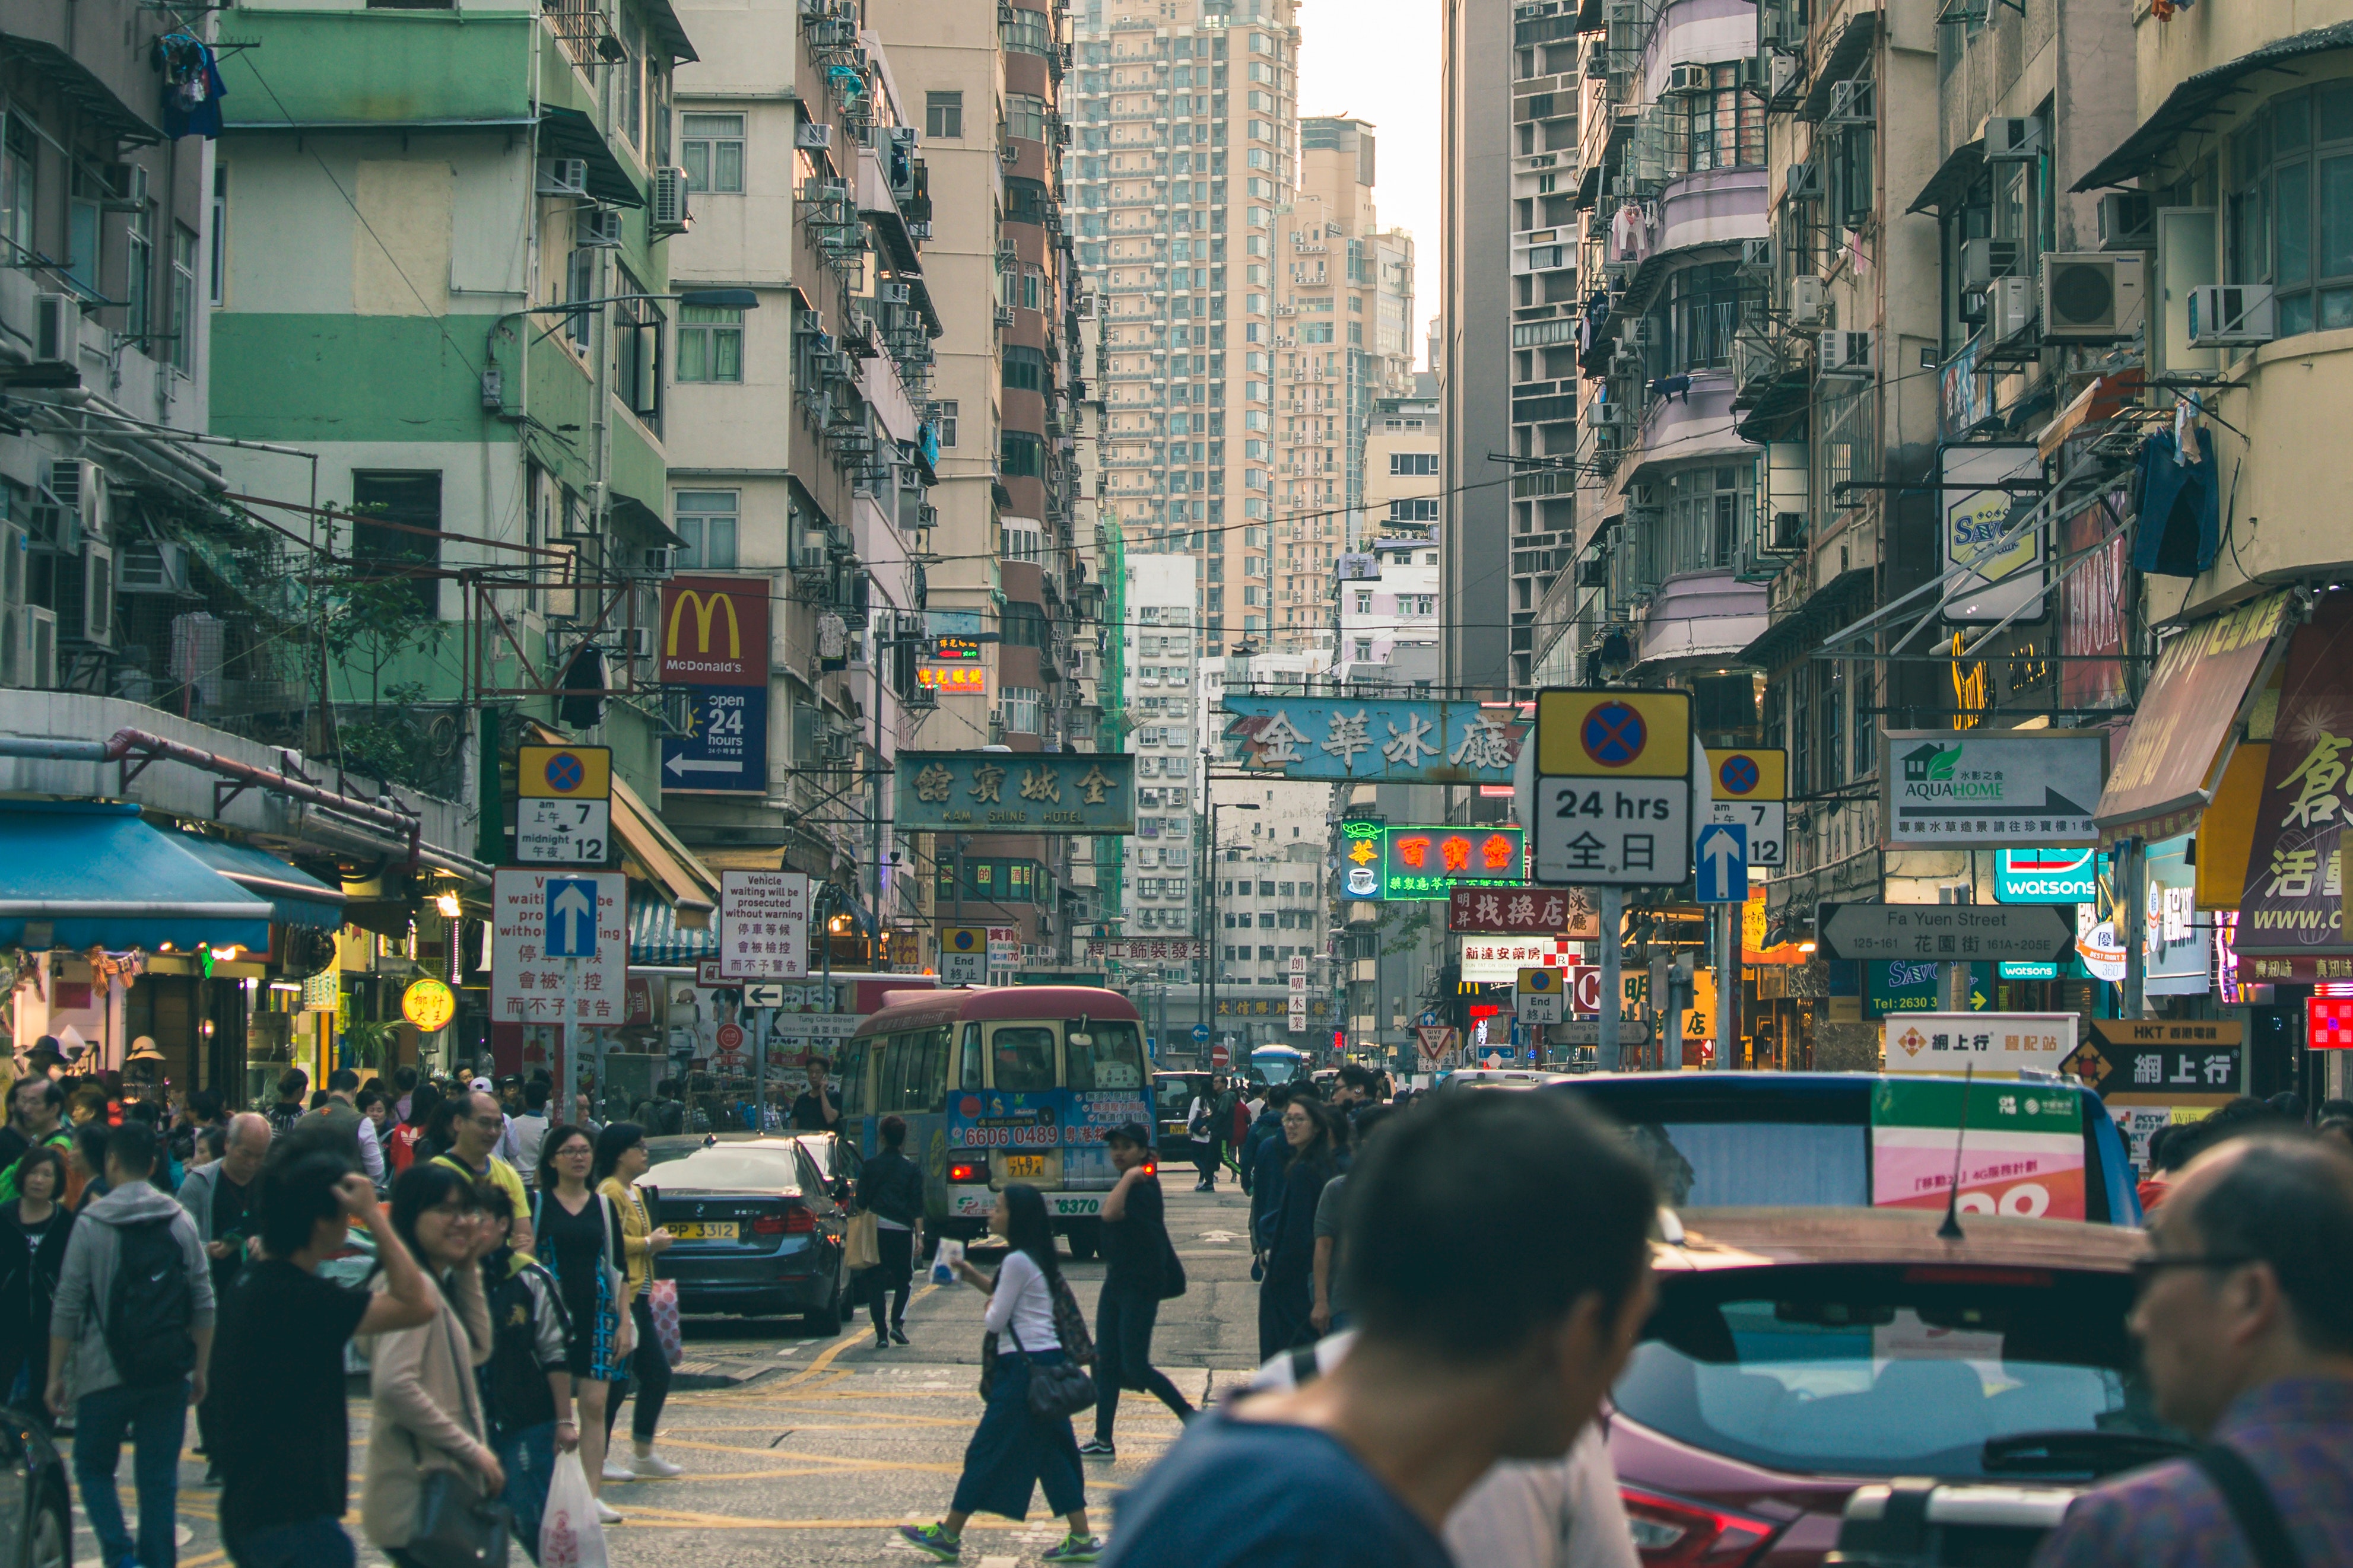
urban area, people, metropolitan area, street, metropolis, town, city, pedestrian, human settlement, neighbourhood, snapshot, transport, mode of transport, road, infrastructure, crowd, downtown, building, architecture, thoroughfare, traffic, temple, tourism, travel, mixed use, vacation, nonbuilding structure, market, cityscape